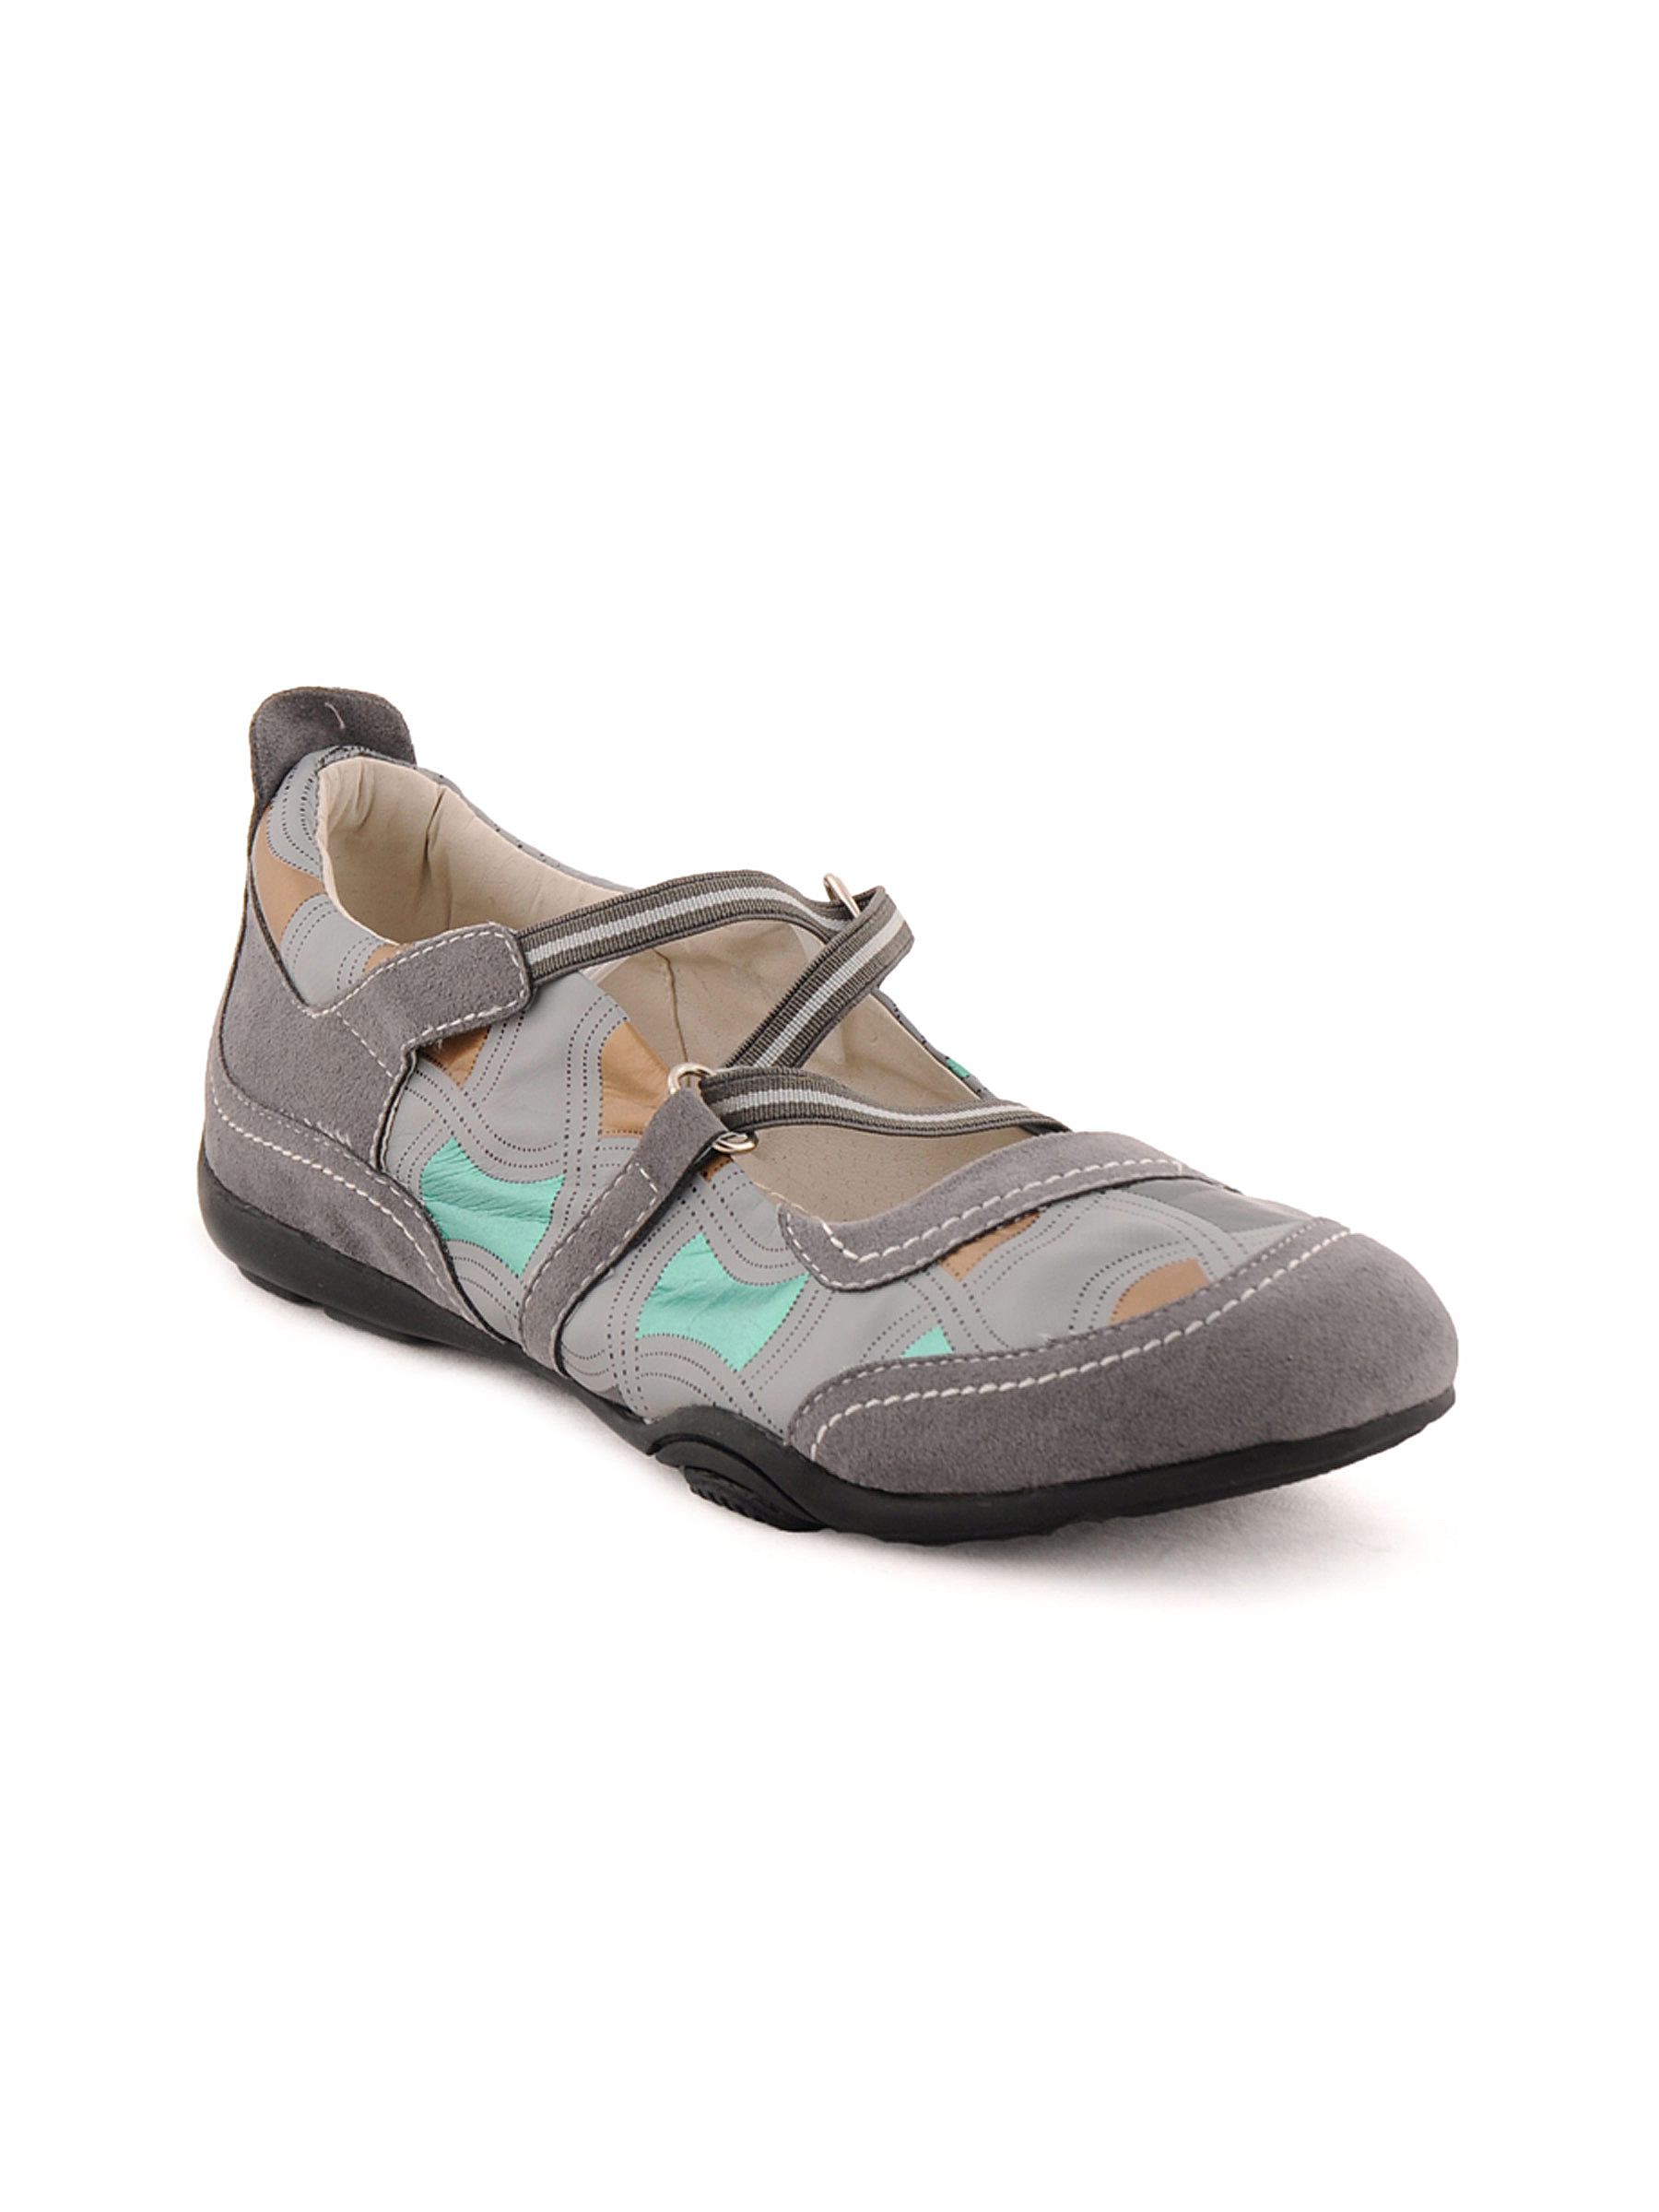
Catwalk Women Lifestyle White Shoes
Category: Footwear / Shoes / Heels
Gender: Women
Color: White
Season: Winter 2015
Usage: Casual